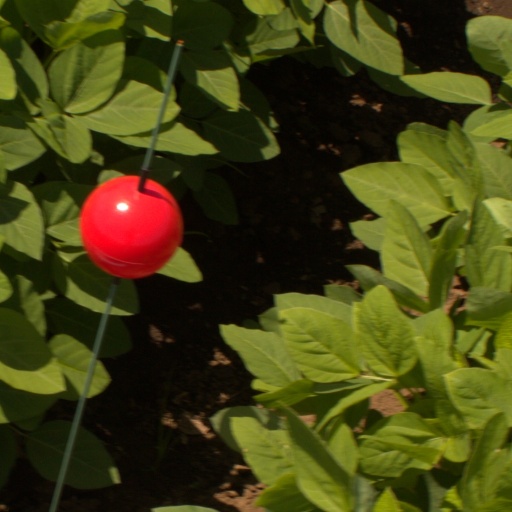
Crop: soybean